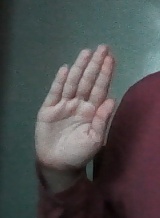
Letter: seen